Roman Catholic Diocese of Termoli-Larino

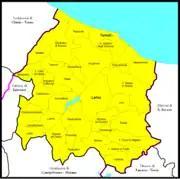
diocese of Termoli-Larino

"30 September 1986 United with Diocese of Larino"